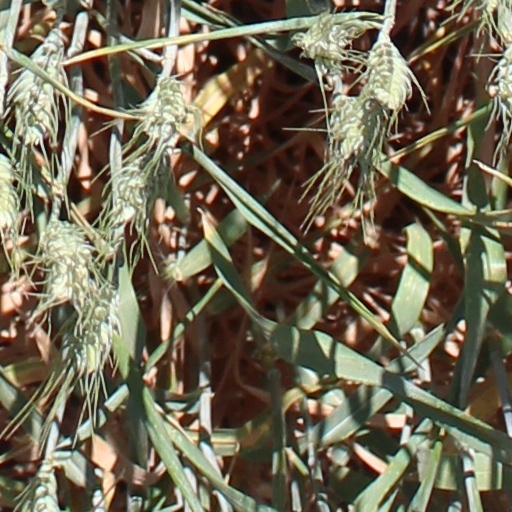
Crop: wheat